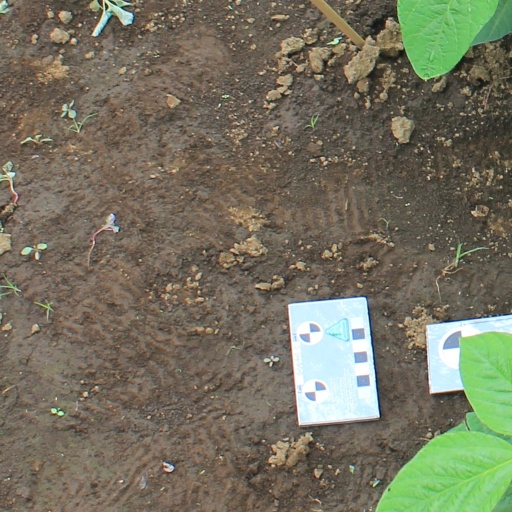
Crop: soybean